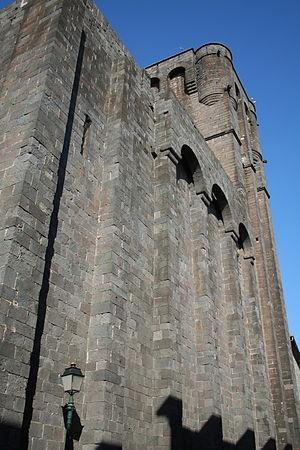
Agde (Hérault) - cathédrale Saint-Étienne.
Le basalte est une roche magmatique volcanique issue d'un magma refroidi rapidement et caractérisée par sa composition minéralogique : plagioclases, de pyroxènes, d'olivine, et de 2 à 3 % de magnétite. Sur Terre, il a une origine volcanique et est un des constituants principaux de la croûte océanique. Sur la Lune, elle constitue la surface des mers lunaires. Ce serait un constituant important des croûtes de Mars, Vénus et Mercure.
La cathédrale Saint-Étienne d’Agde est une ancienne cathédrale fortifiée catholique romaine située dans la ville d'Agde, dans le département français de l'Hérault et la région Occitanie.